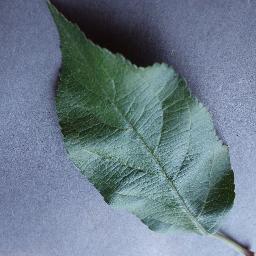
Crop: apple
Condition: healthy